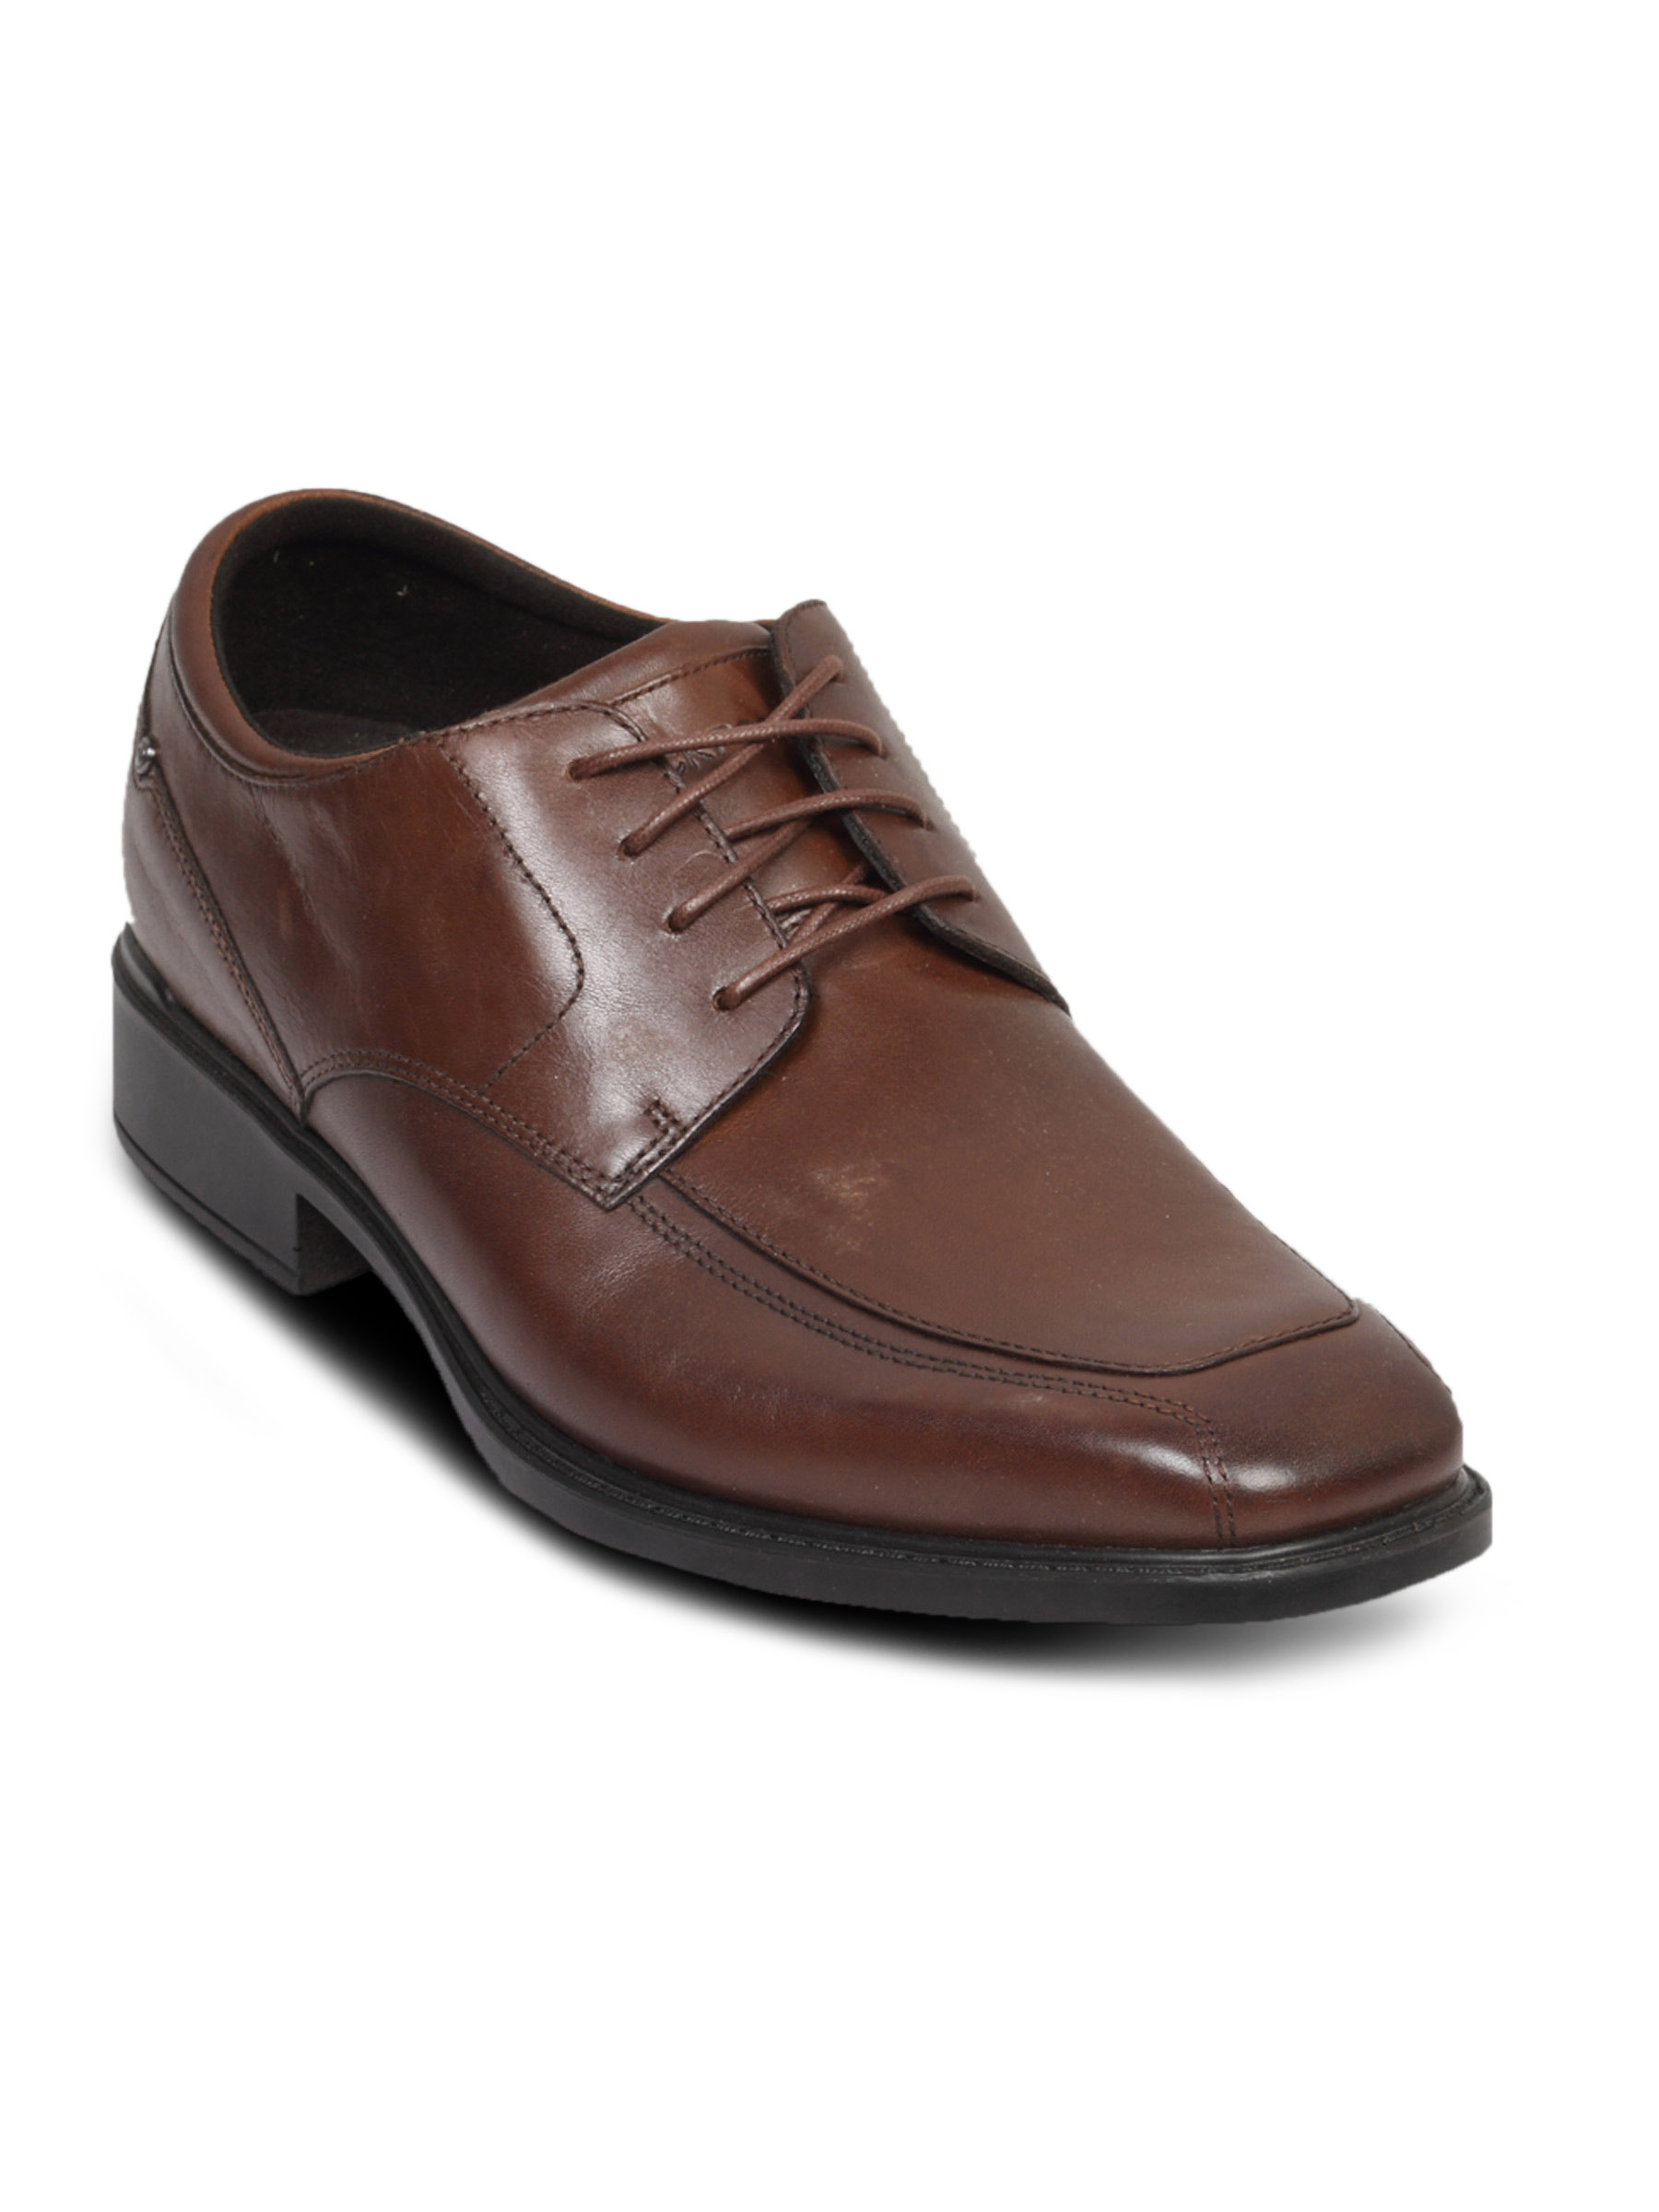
Rockport Men's Bvallee Brown Shoe
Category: Footwear / Shoes / Formal Shoes
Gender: Men
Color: Brown
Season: Fall 2011
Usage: Formal